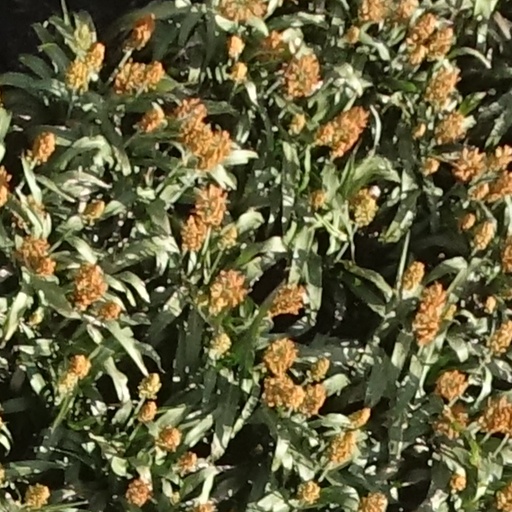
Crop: sorghum